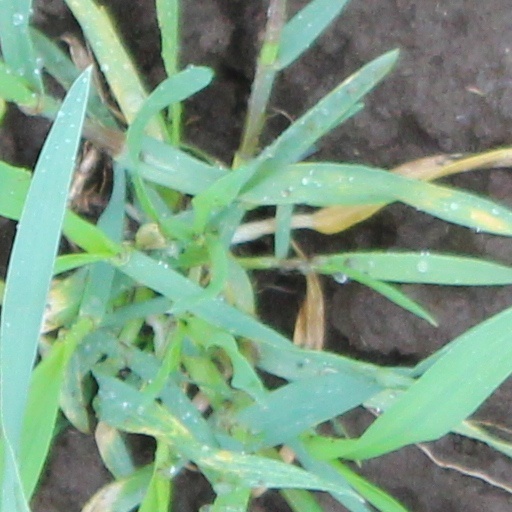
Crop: wheat